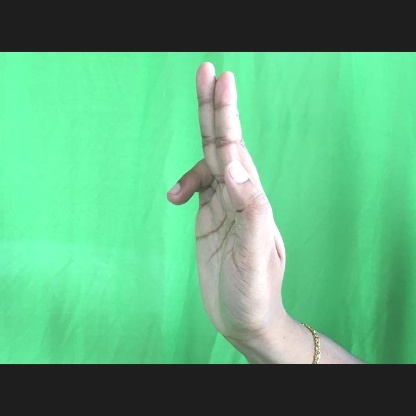
Mudra: Ardhapathaka